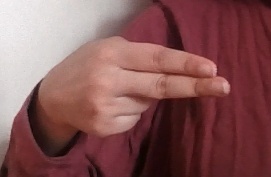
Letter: ain